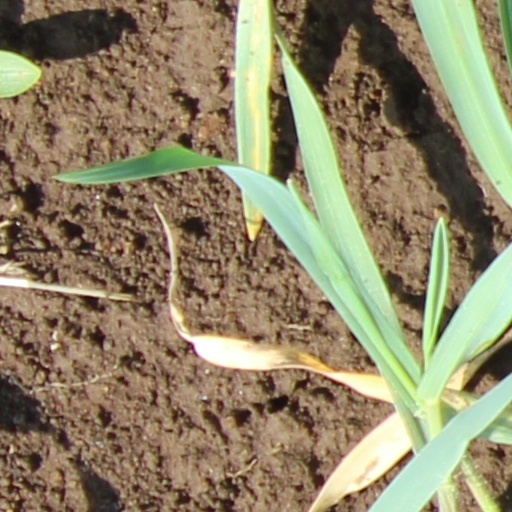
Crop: wheat